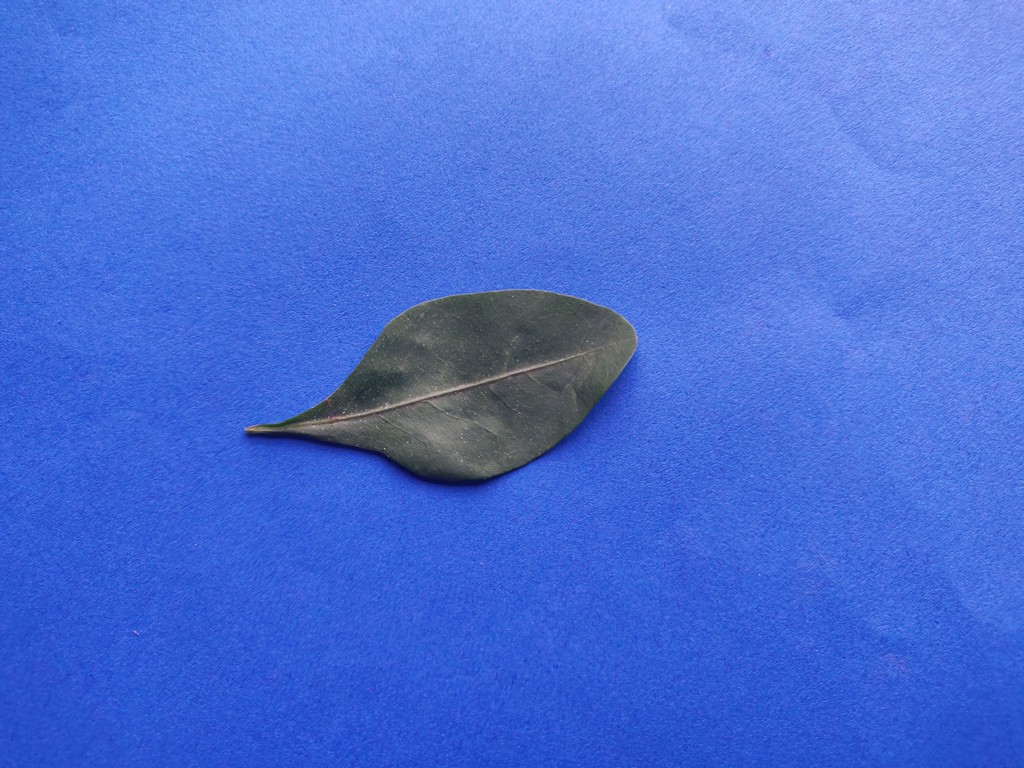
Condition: Healthy
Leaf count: single
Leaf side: front